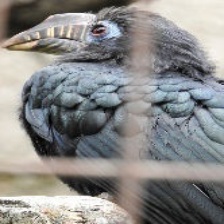
Species: VISAYAN HORNBILL
Scientific name: PENELOPIDES PANINI
ImageNet parent category: hornbill